Queensboro Bridge

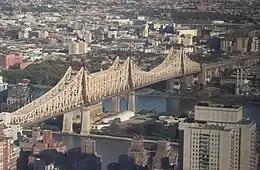
The bridge as seen from the 56th floor of the Citigroup Center

By 1942, the city government was planning to shutter and dismantle the Second Avenue Elevated tracks across the Queensboro Bridge; the line closed in June 1942, and it was demolished by the end of the year. There were also plans in the mid-1940s to connect the bridge's Queens terminal with an expressway running to the John F. Kennedy International Airport. The City Planning Commission proposed rebuilding the Manhattan end of the bridge in late 1946 and adding an eight-story parking garage above the approach viaduct. This proposal was postponed due to a lack of money. The bridge was repainted in 1948, and a $12 million renovation of the bridge was announced the next year. The plan included two extra lanes on the upper level, new pavement, a bus terminal in Manhattan, and cloverleaf ramps at the Manhattan approach. The city government was concurrently planning the Welfare Island Bridge, which would allow people to access Welfare Island without needing to use the Queensboro Bridge's elevator.